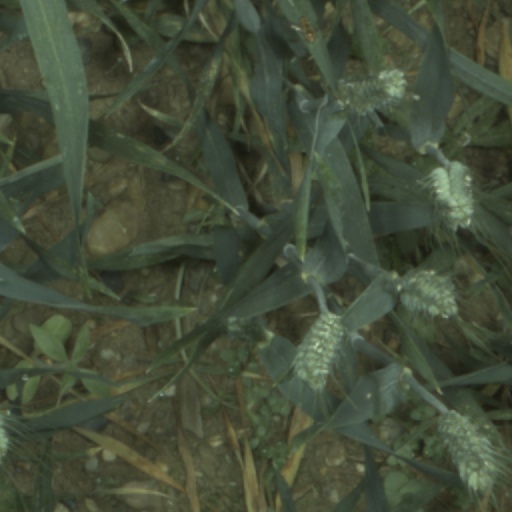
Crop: wheat